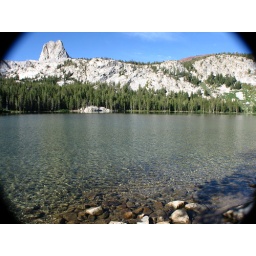
Clear cold water running down from Crystal Crag near mammoth